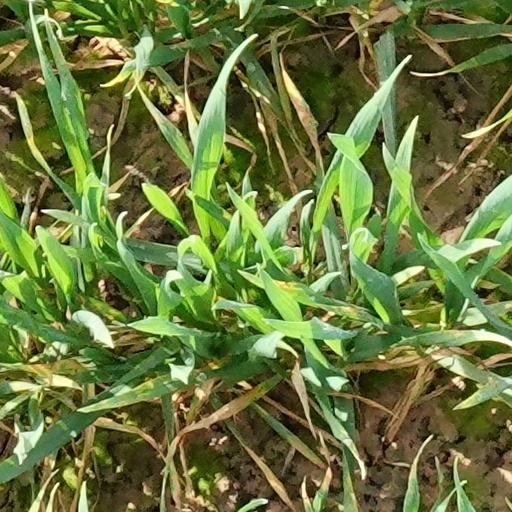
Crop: wheat